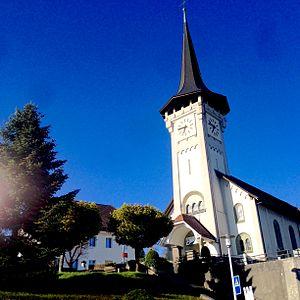
Villars-sur-Glâne est une localité et une commune suisse du canton de Fribourg située dans le district de la Sarine.